Hendrik Willem Schweickhardt

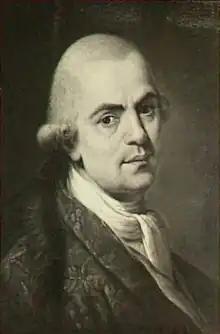
Hendrik Willem Schweickhardt, self portrait

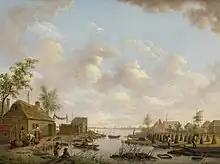
Landscape with fishermen and turf collectors

Hendrik Willem Schweickhardt (born "Heinrich Wilhelm Schweickhardt"; 1747–1797), was an 18th-century painter from Germany.